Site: brandenburg
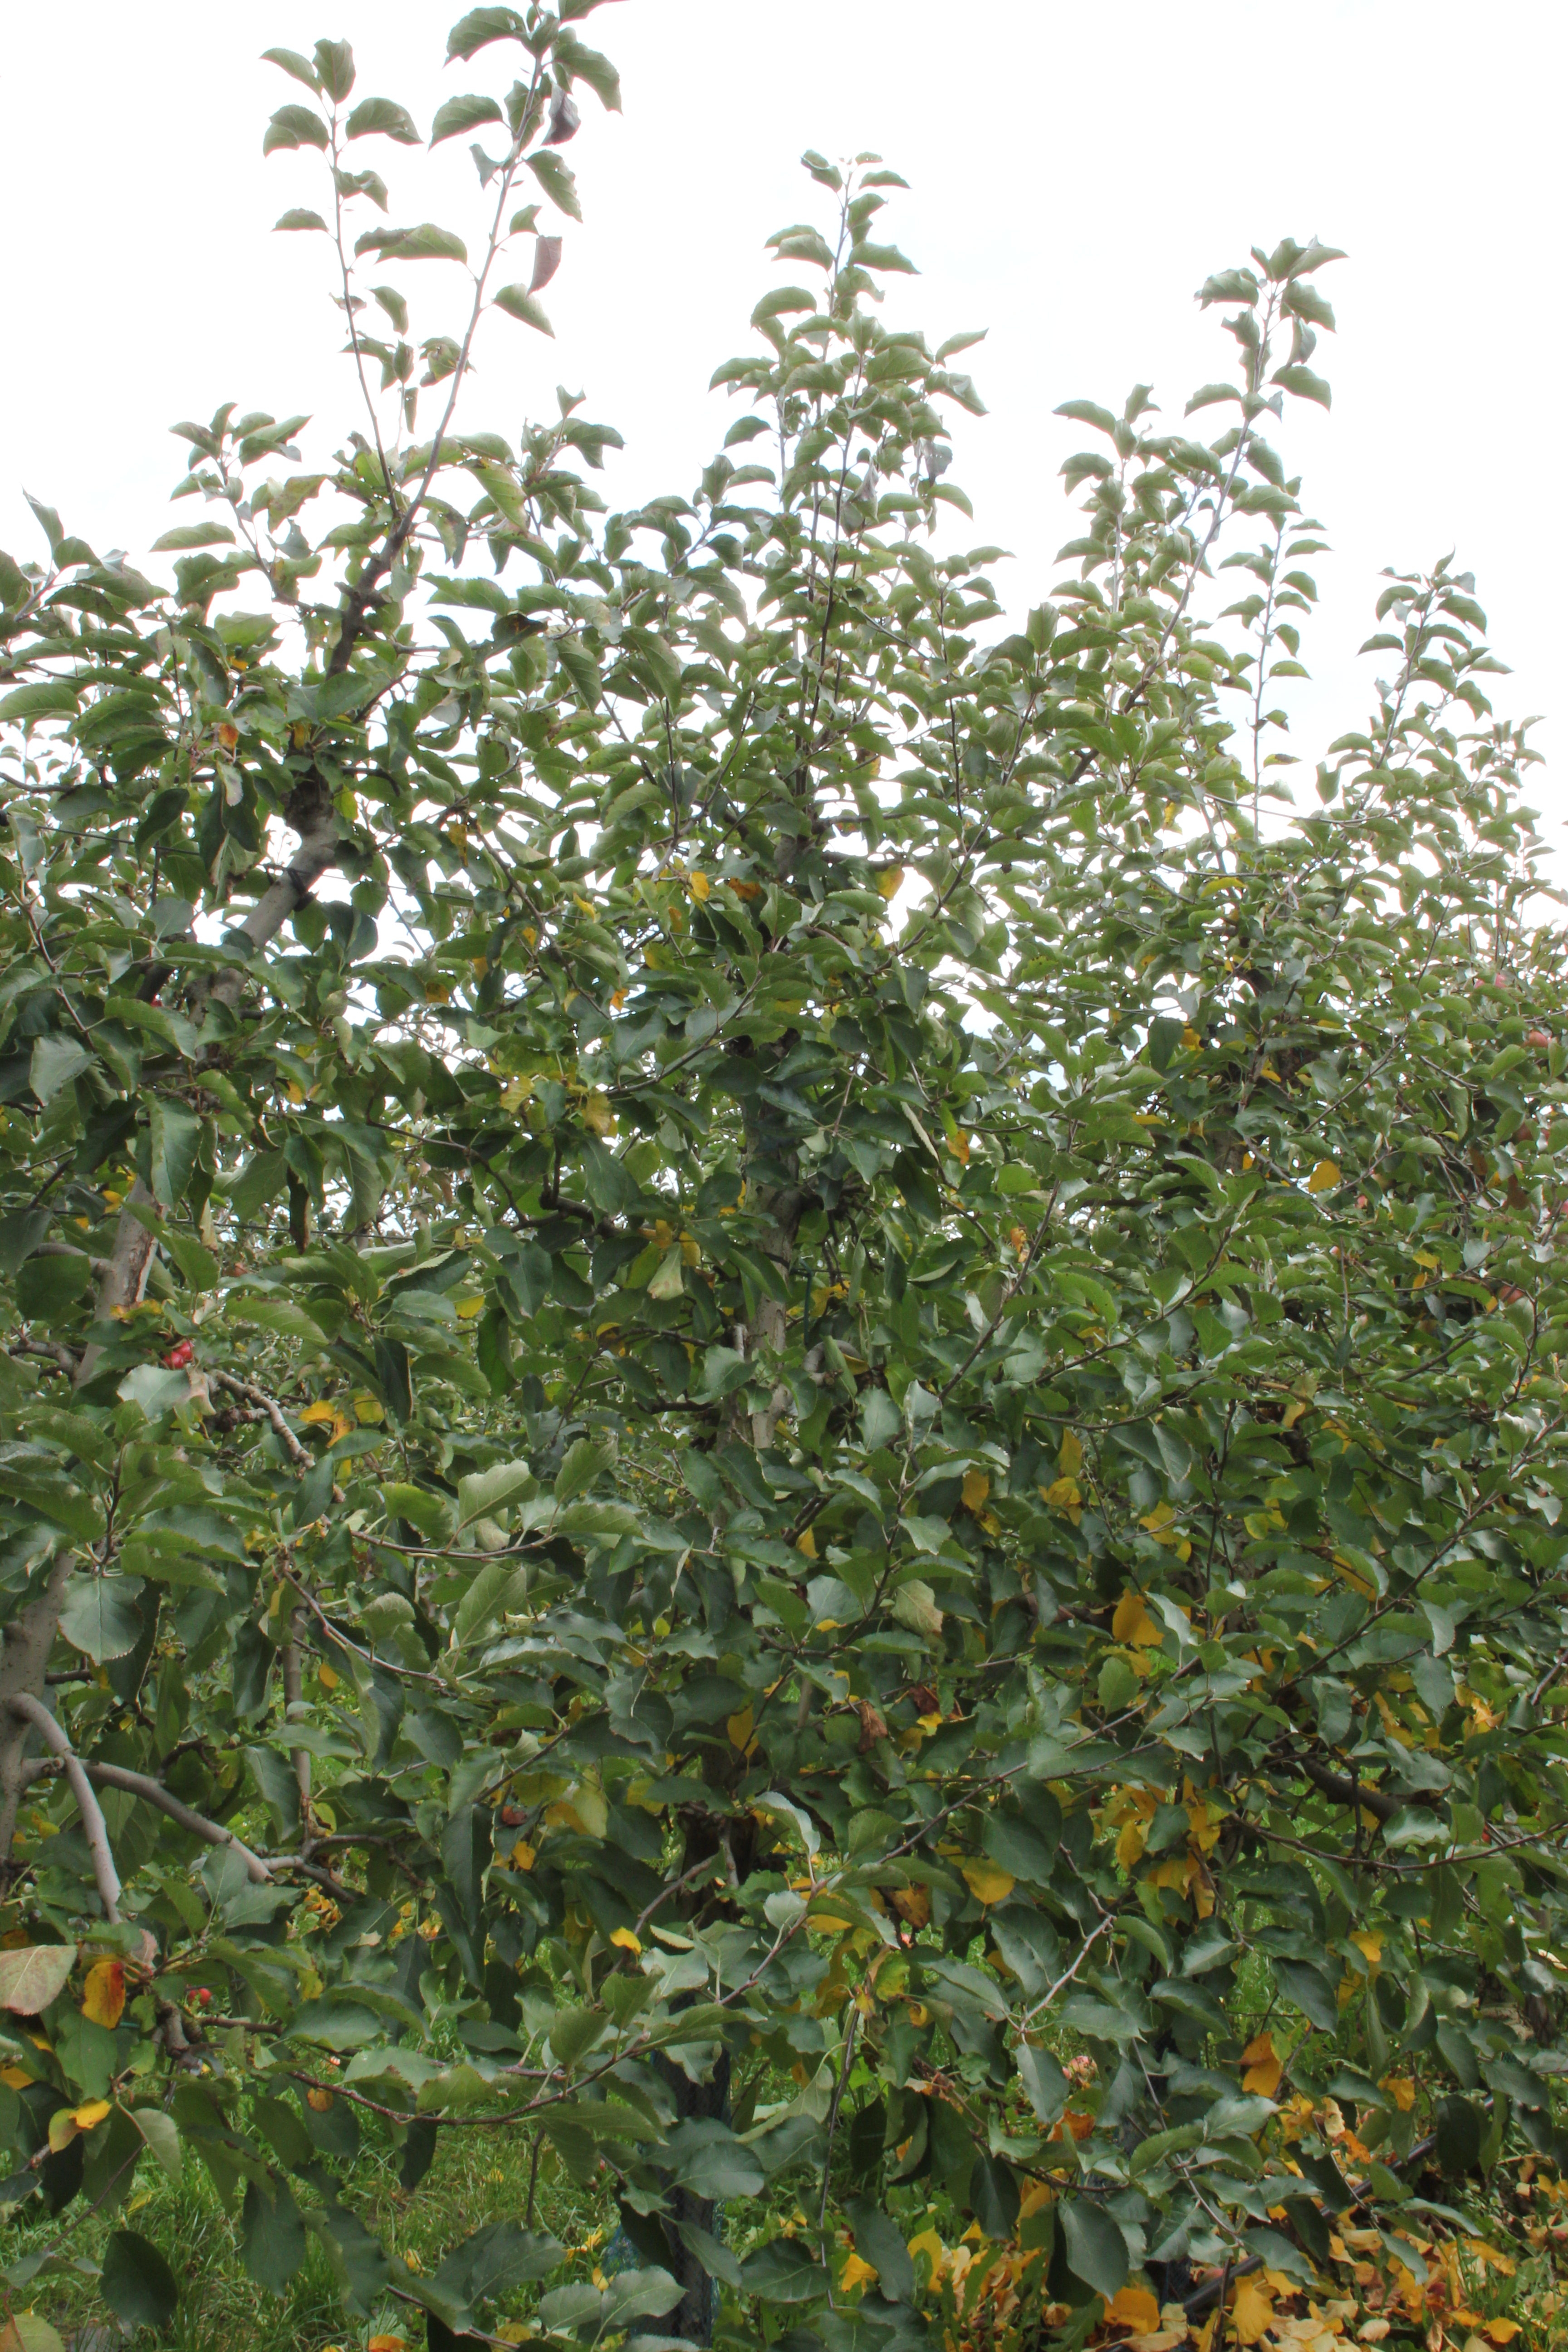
Growth stage (BBCH 91): Senescence, beginning of dormancy